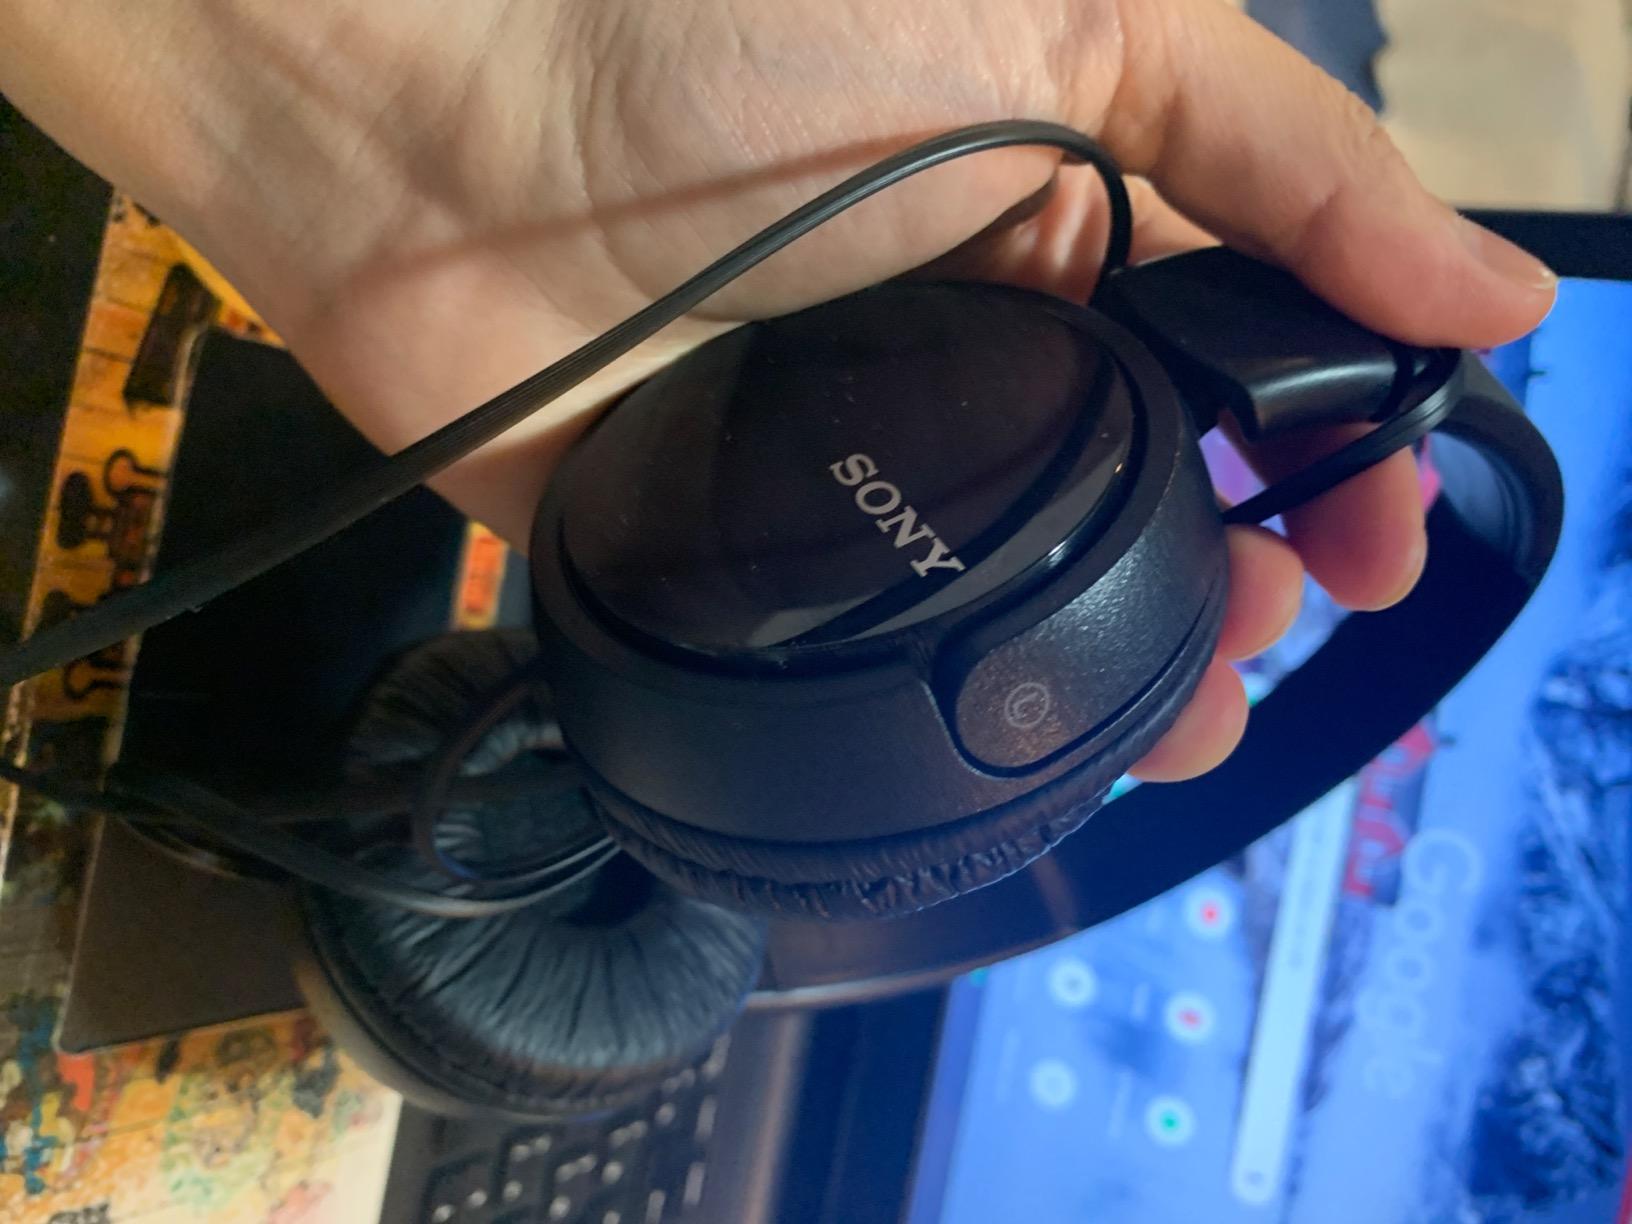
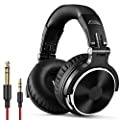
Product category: headphones
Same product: no